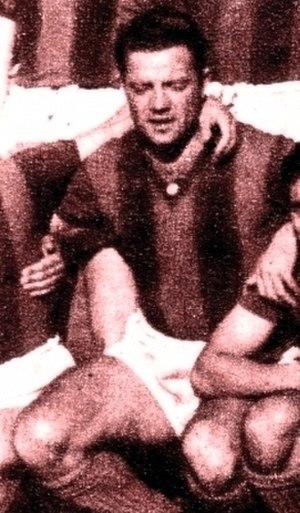
Roberto Aballay est un footballeur argentin né le 22 novembre 1922 à Buenos Aires en Argentine. Il était attaquant.